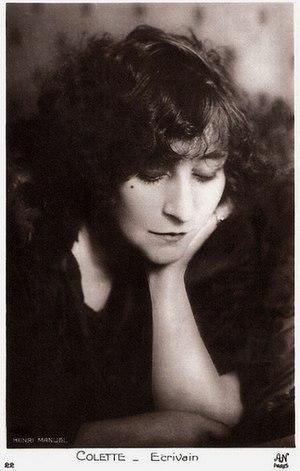
La Bibliothèque des voix est la première collection française de livres audio, créée en 1980 par Antoinette Fouque, aux éditions des femmes. Elle se propose de « réconcilier la culture traditionnelle de l'imprimerie avec la culture moderne de l'audiovisuel, au lieu de les opposer ». La lecture des œuvres est interprétée par l'autrice ou l'auteur lui-même ou par des comédiennes ou comédiens prestigieux. La collection bénéficie d'un accueil critique laudatif et accueille plus de 130 titres.
Sidonie-Gabrielle Colette, dite Colette, née le 28 janvier 1873 à Saint-Sauveur-en-Puisaye et morte le 3 août 1954 à Paris, est une femme de lettres française, également mime, comédienne, actrice et journaliste. Elle est l'une des plus célèbres romancières, aussi bien en France qu'à l'étranger, de la littérature française. Deuxième femme élue membre de l'académie Goncourt, dont elle est présidente entre 1949 et 1954, elle est nommée pour le prix Nobel de littérature 1948. Elle est la deuxième femme en France à recevoir des funérailles nationales.
22 janvier : les Ashanti traversent la rivière Pra. Début d’une guerre entre les Britanniques et les Ashanti en Côte de l’Or. Les Fanti demandent l’aide des Britanniques contre les Ashanti.